Dev Anand

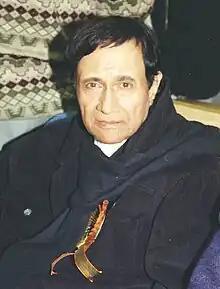
Anand at the 50th National Film Award function when he was awarded Dadasaheb Phalke Award, 2003

Anand is regarded as one of the greatest actors of Indian cinema. Anand is noted for his diverse roles and charm. One of the highest paid actor from the 1950s to early 1970s, Anand appeared in "Box Office India"s "Top Actors" list sixteen times (1948, 1951–1963, 1970–1971). In 2022, he was placed in "Outlook India"s "75 Best Bollywood Actors" list. Anand was placed seventh among the "Greatest Bollywood Stars" in a UK poll celebrating 100 years of Indian cinema, in 2013. He was also a part of the "Trinity – The Golden Trio" (along with Raj Kapoor and Dilip Kumar). In 2013, he was named as one of "the men who changed the face of the Indian Cinema" by "CNN-News18".